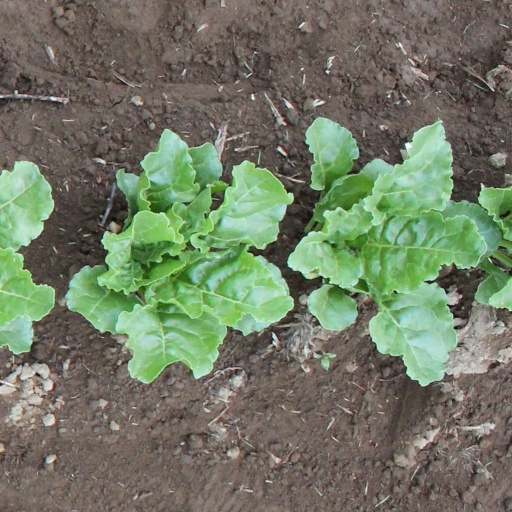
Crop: sugar beet